Eucalyptus mannifera

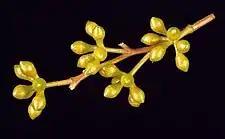
flower buds

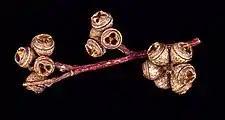
fruit

"Eucalyptus mannifera" is a tree that typically grows to a height of and forms a lignotuber. It has smooth, powdery, white or grey bark, sometimes with red patches, and which is shed in short ribbons, flakes or plates. Young plants and coppice regrowth have leaves that are linear to lance-shaped or curved, long and wide. Adult leaves are lance-shaped to curved, the same shade of green on both sides, long and wide, tapering to a petiole long. The flower buds are arranged in leaf axils in groups of seven on an unbranched peduncle long, the individual buds on pedicels long. Mature buds are oval, long and wide with a conical or rounded operculum. Flowering occurs between January and May and the flowers are white. The fruit is a woody cup-shaped, hemispherical or conical capsule long and wide with the valves protruding above the rim of the fruit.